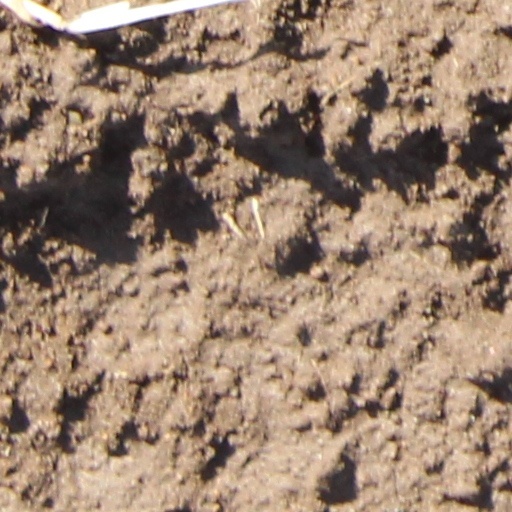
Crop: wheat